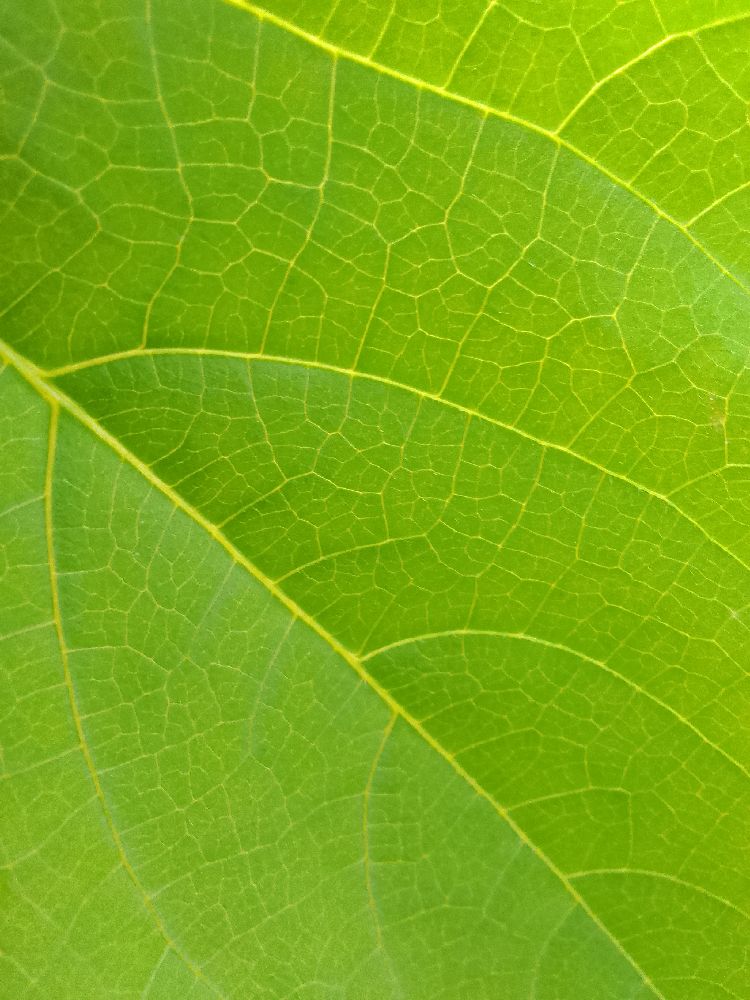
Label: healthy